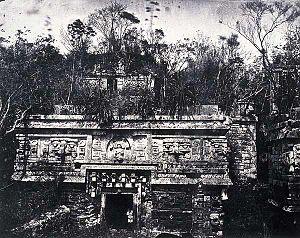
Claude-Joseph Le Désiré Charnay, dit Désiré Charnay, né le 2 mai 1828 à Fleurie, mort le 24 octobre 1915, est un explorateur, archéologue et photographe français.